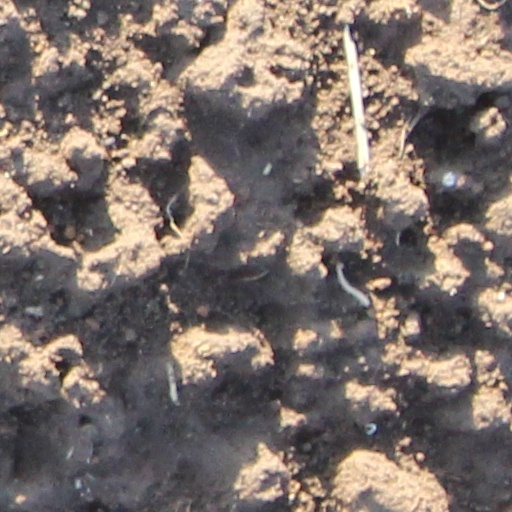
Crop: wheat